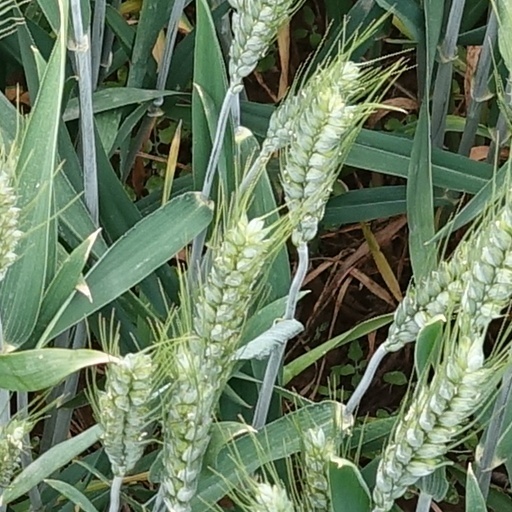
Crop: wheat